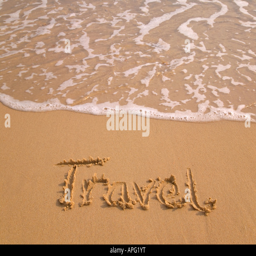
travel written in sand on the shoreline of a golden sandy beach